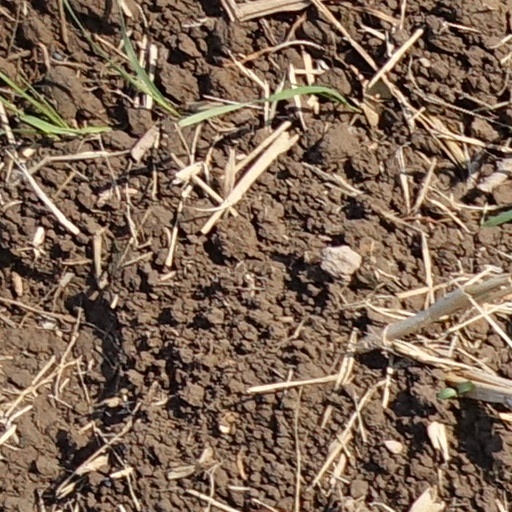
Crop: wheat